Kukkarokivi

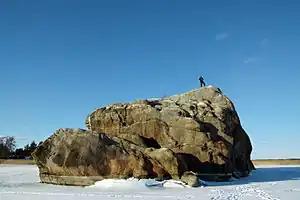
Kukkarokivi in the winter.

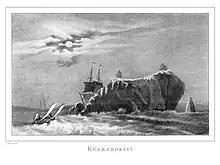
Kukkarokivi in Finland framstäldt i teckningar published 1845-1852.

Kukkarokivi is Finland's largest glacial erratic, located in Ruissalo, Turku.